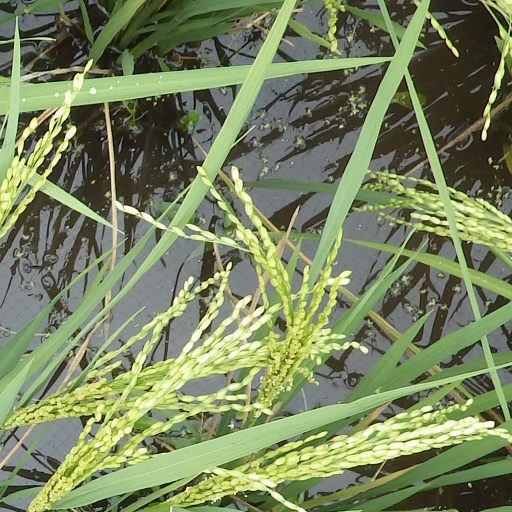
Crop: rice